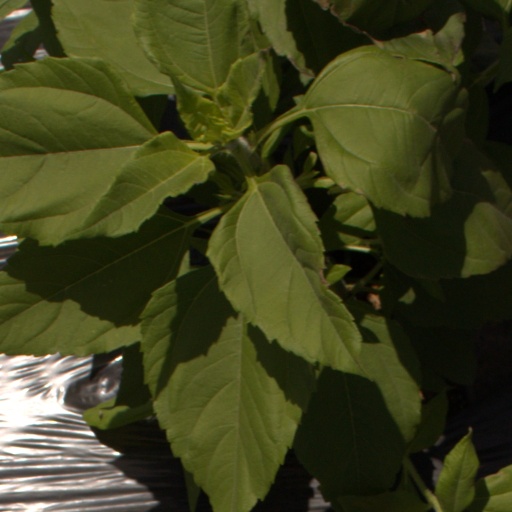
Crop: Jerusalem artichoke